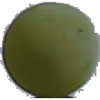
Label: Grape White 4